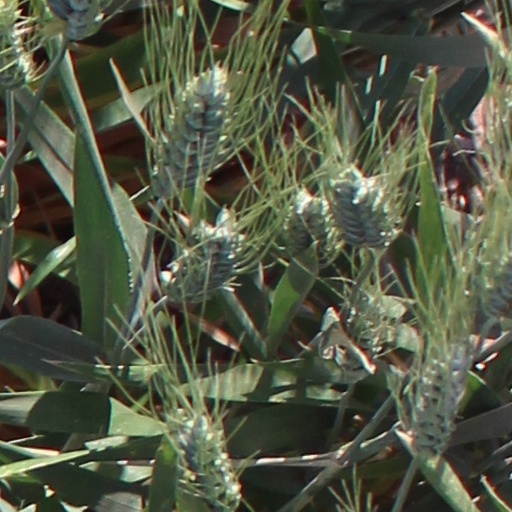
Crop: wheat